Grant Wood

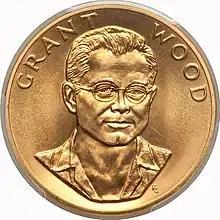
1980 Grant Wood one ounce American Arts Commemorative Series gold medallion

Wood was a Freemason and Member of Mount Hermon Lodge #263 in Cedar Rapids, Iowa, from 1921 to 1924. After receiving his third Degree of Master Mason he painted The First Three Degrees of Freemasonry in 1921. However, he was suspended for not paying dues in March 1924, and had no further association with the organization.